Batman: Arkham Asylum

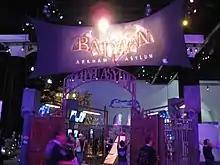
Promotion at E3 2009

"Batman: Arkham Asylum" was released for PlayStation 3 and Xbox 360 in North America on August 25, 2009, and on August 28 in Europe and Australia. It was released for Microsoft Windows in North America on September 15, 2009, and on September 18 in Europe and Australia. A Game of the Year edition was released on March 26, 2010, in Europe and on May 11 in North America. Feral Interactive developed a Mac OS X version, which was released on disc and as a download on November 3, 2011. On the Windows version of the game, the developers used an anti-duplication measure that disables Batman's glide ability and causes other bugs, preventing copied games from progressing beyond a certain point. Although not the first game to implement such countermeasures, "Arkham Asylum" received media coverage, as this was seen as a novel method of copy protection. A version of the game for the Nintendo Wii, developed by Red Fly Studios, was cancelled during development.